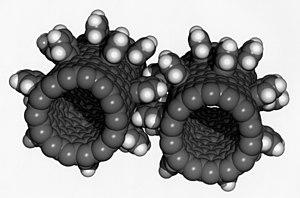
Les nanosciences et nanotechnologies, ou NST, peuvent être définies au minimum comme l’ensemble des études et des procédés de fabrication et de manipulation de structures, de dispositifs et de systèmes matériels à l’échelle du nanomètre, ce qui est l’ordre de grandeur de la distance entre deux atomes.
Le paradoxe de Fermi est le nom donné à une série de questions que s'est posées le physicien italien Enrico Fermi en 1950, alors qu'il débattait avec des amis de la possibilité d'une vie et d'une visite extraterrestre.
La science est l'ensemble des connaissances et études d'une valeur universelle, caractérisées par un objet et une méthode fondée sur des observations objectives vérifiables et des raisonnements rigoureux. On la divise communément en différents domaines qualifiés de sciences.